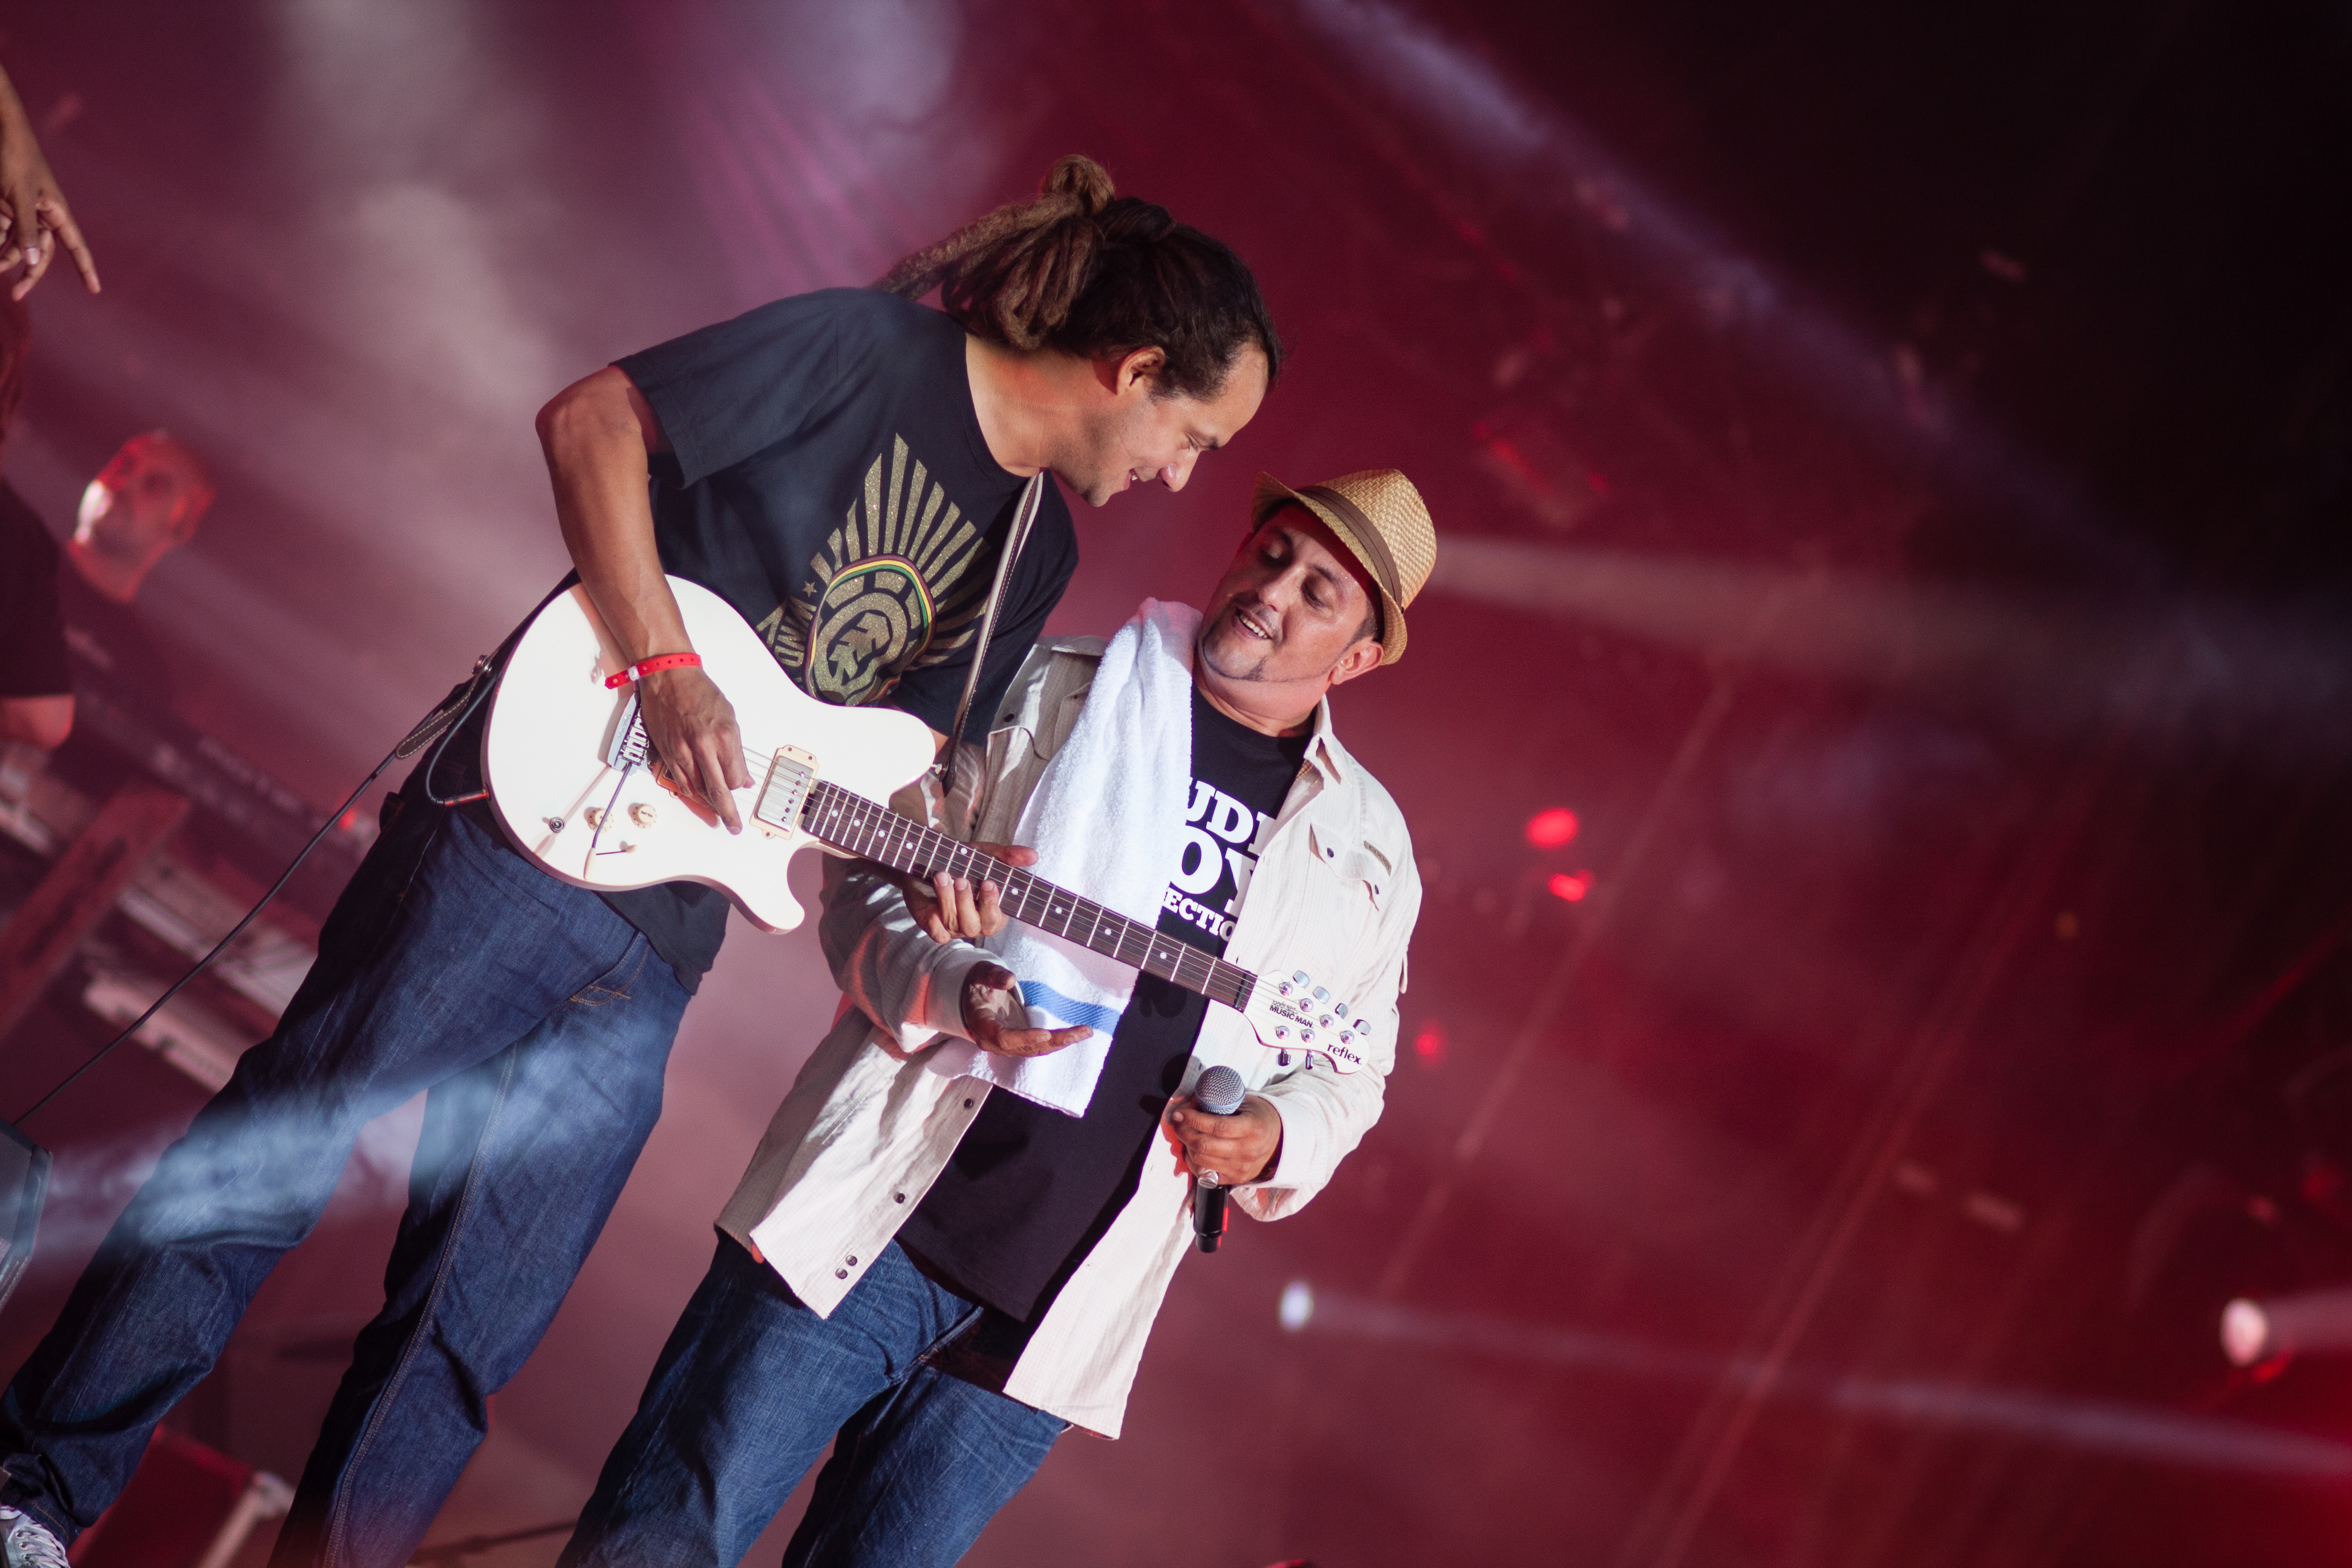
music, concert, live, red, canon, musician, festival, 40d, gig, stage, 2012, humanit, fetedelhuma, dub, dubinc, inc, performance, bassist, singing, guitarist, entertainment, performing arts, singer songwriter, rock concert, musical ensemble, musical theatre